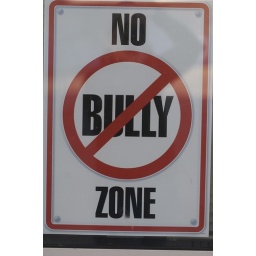
April 19, 2009 - a sign in the window of the elementary school next to my apartment complex.